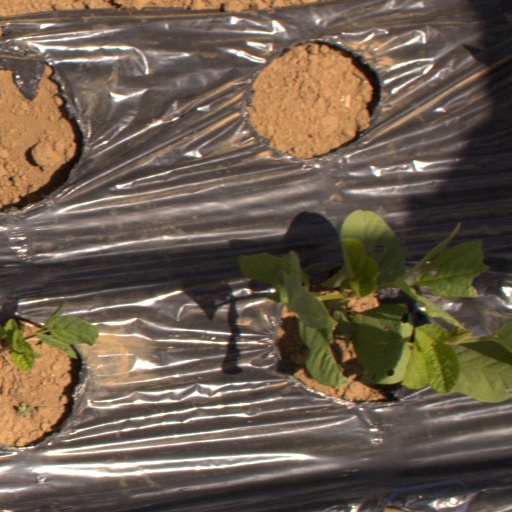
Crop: Jerusalem artichoke